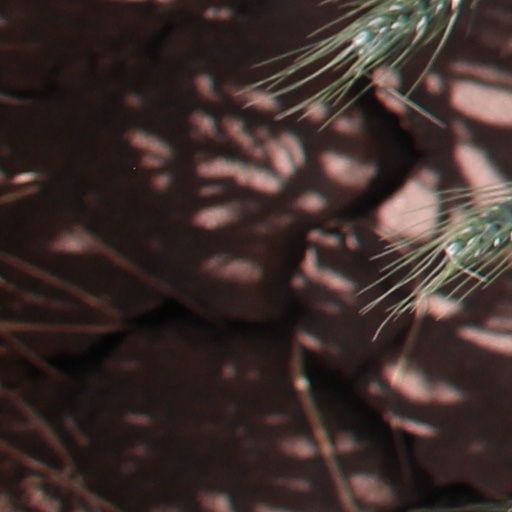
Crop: wheat